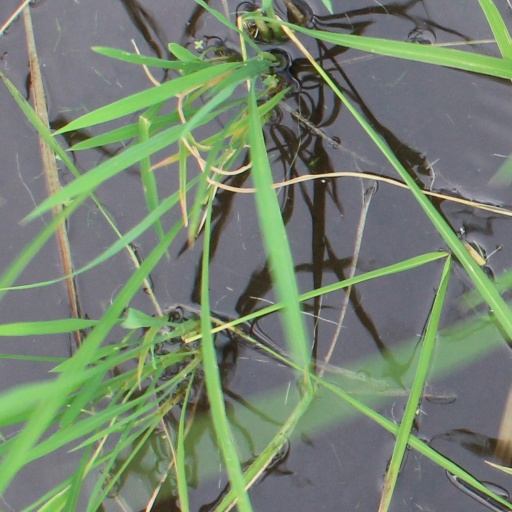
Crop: rice